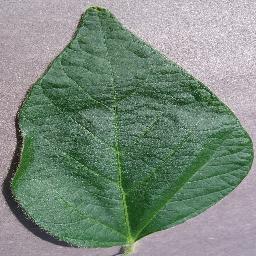
Label: Soybean___healthy